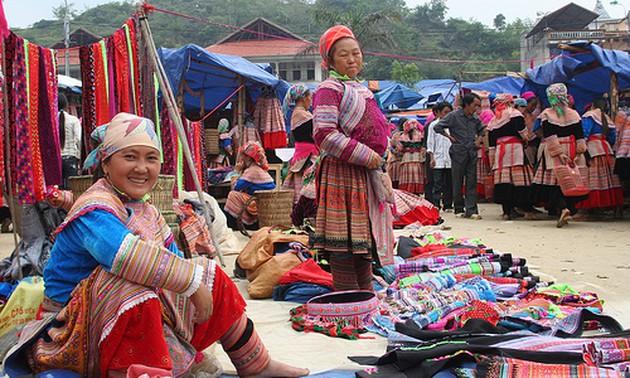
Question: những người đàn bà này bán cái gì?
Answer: họ đang bán vải